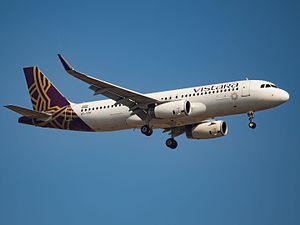
Vistara est une compagnie aérienne indienne, fondée en 2015, filiale de Tata Sons et Singapore Airlines. Elle est basée à Gurgaon avec son hub à Aéroport international Indira Gandhi. La plupart des destinations desservies par a compagnie sont nationales. Cependant, Vistara dessert aussi Bangkok, Colombo, Dubaï, Katmandou et Singapour, sur le plan international.